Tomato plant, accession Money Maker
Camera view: vertical (180 deg); turntable rotation: 150 degrees
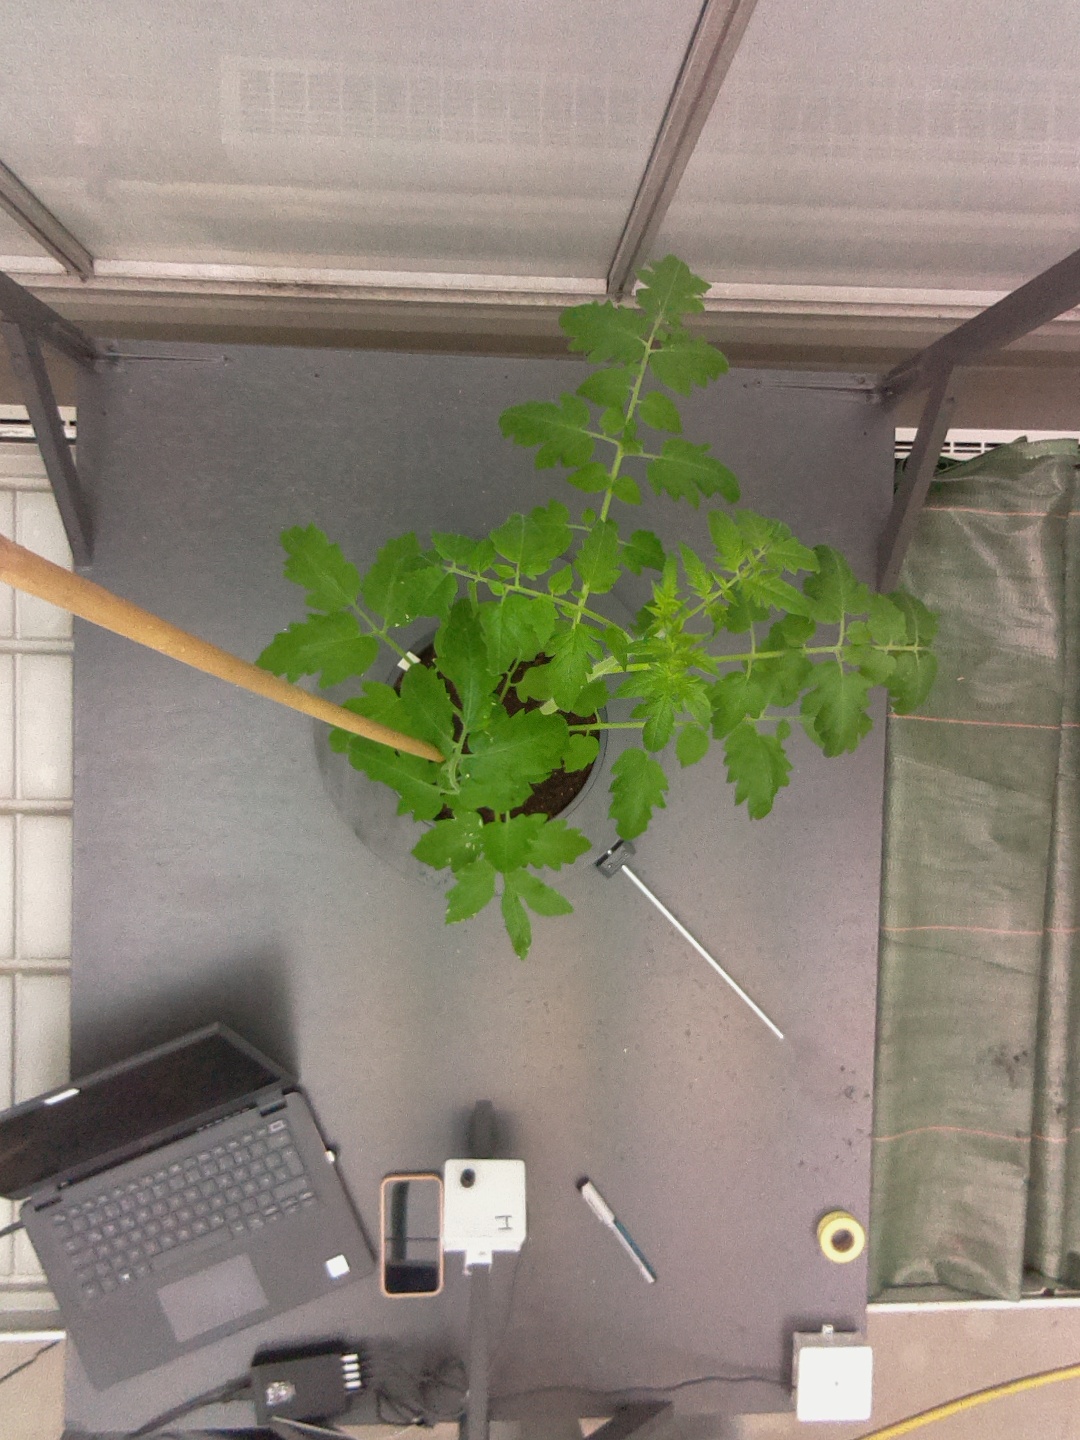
BBCH growth stage 14: 8 of true leaves visible